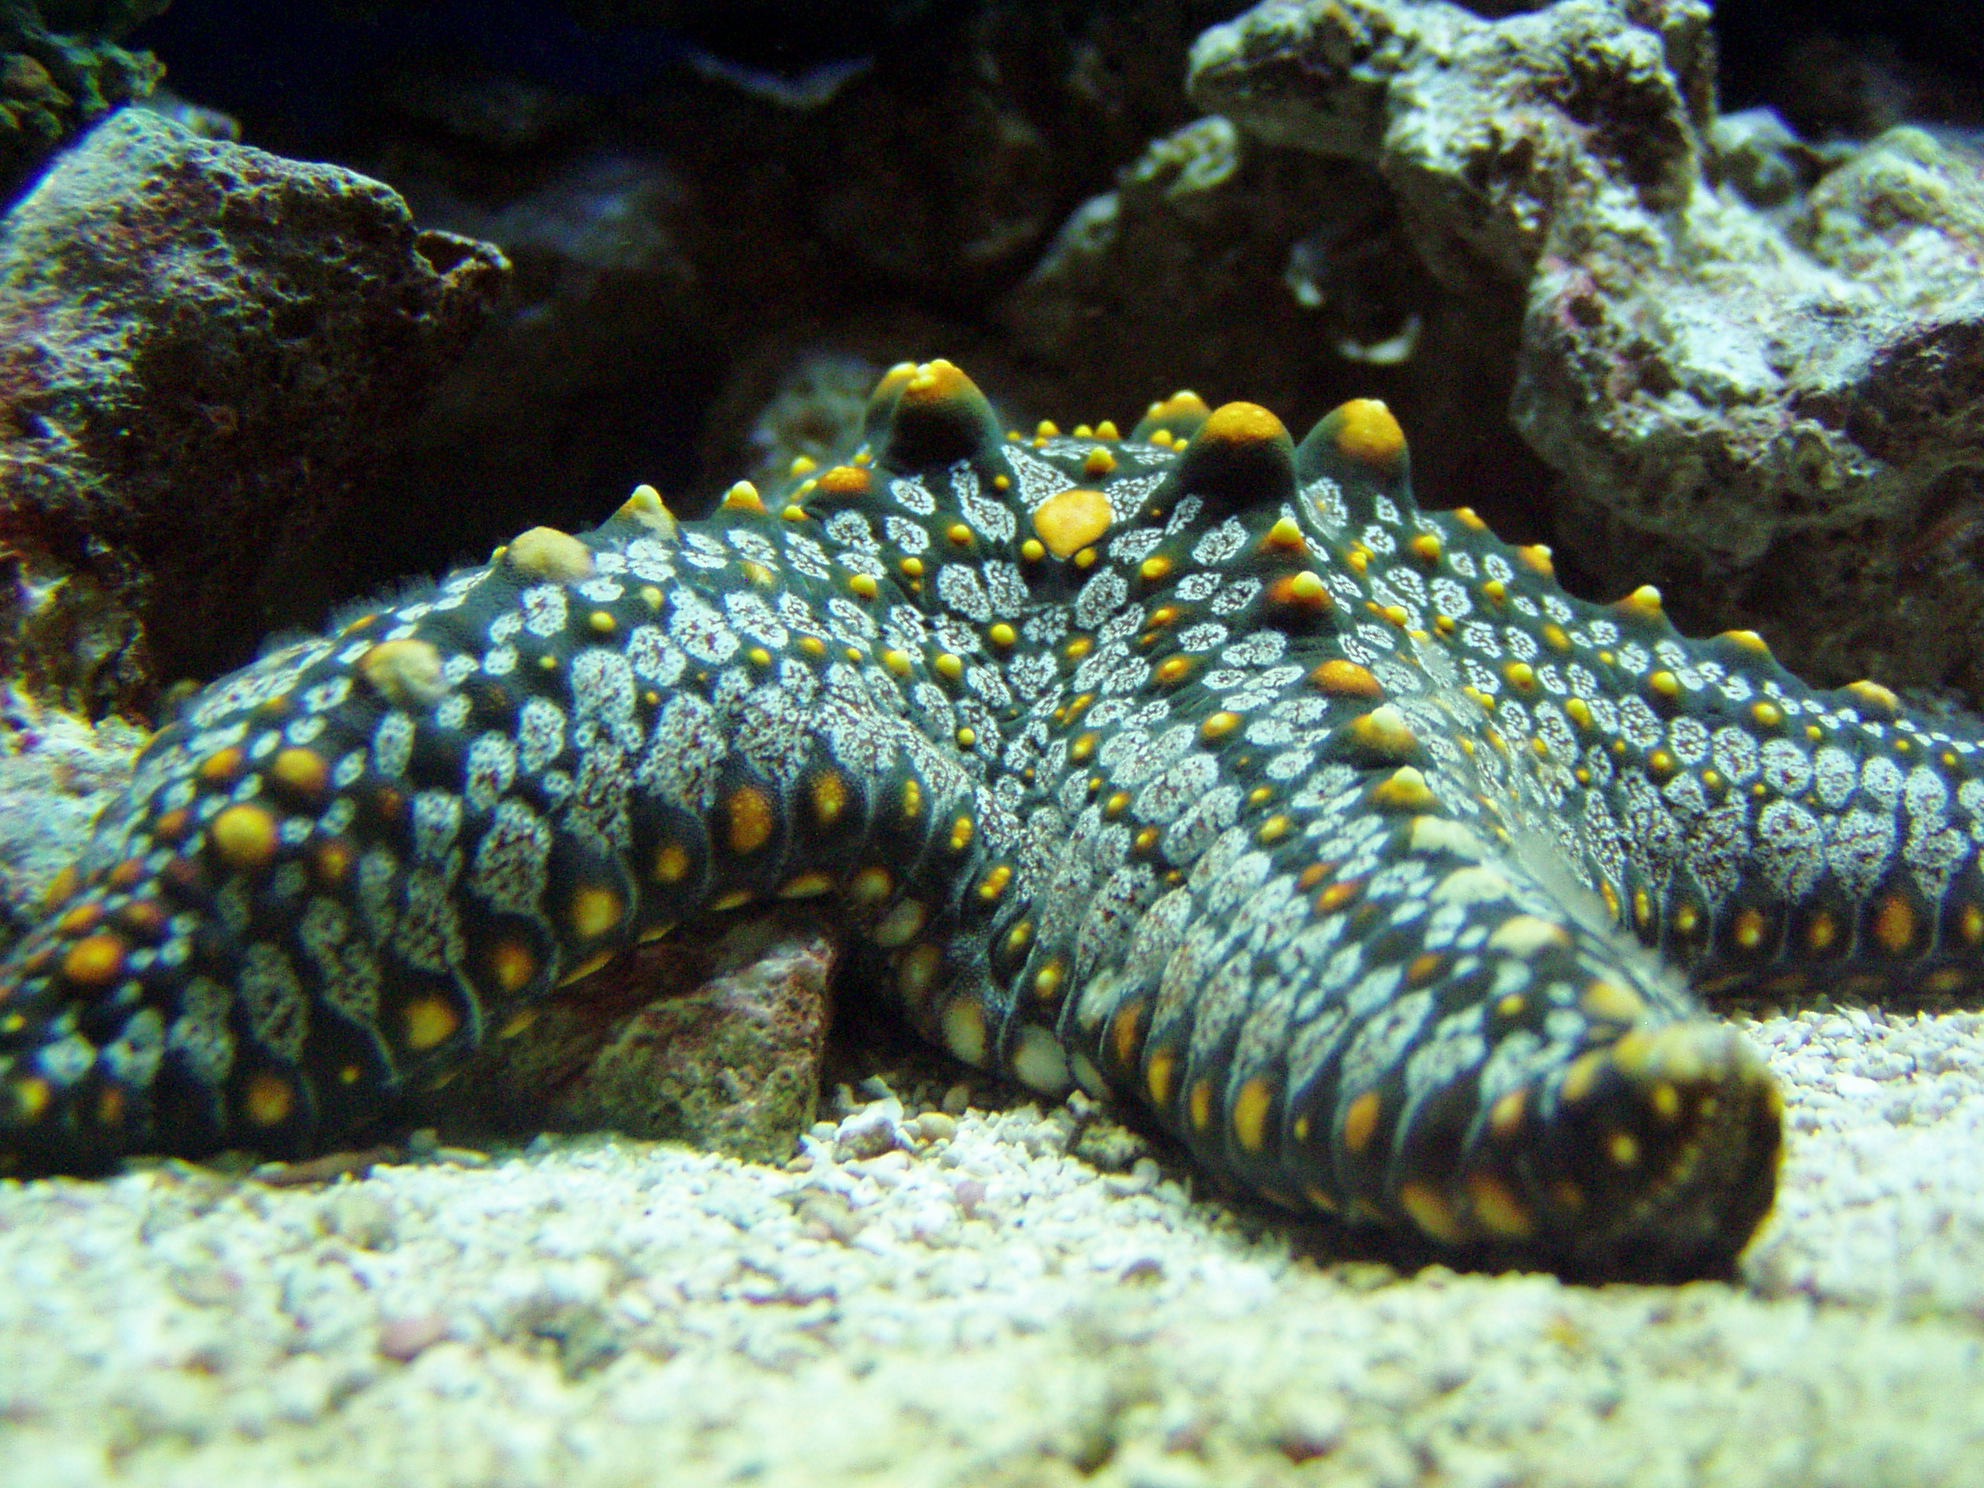
star, wildlife, underwater, biology, blue, reptile, fish, fauna, starfish, aquarium, marine, newt, sea life, marine biology, salamandridae, lissotriton, smooth newt